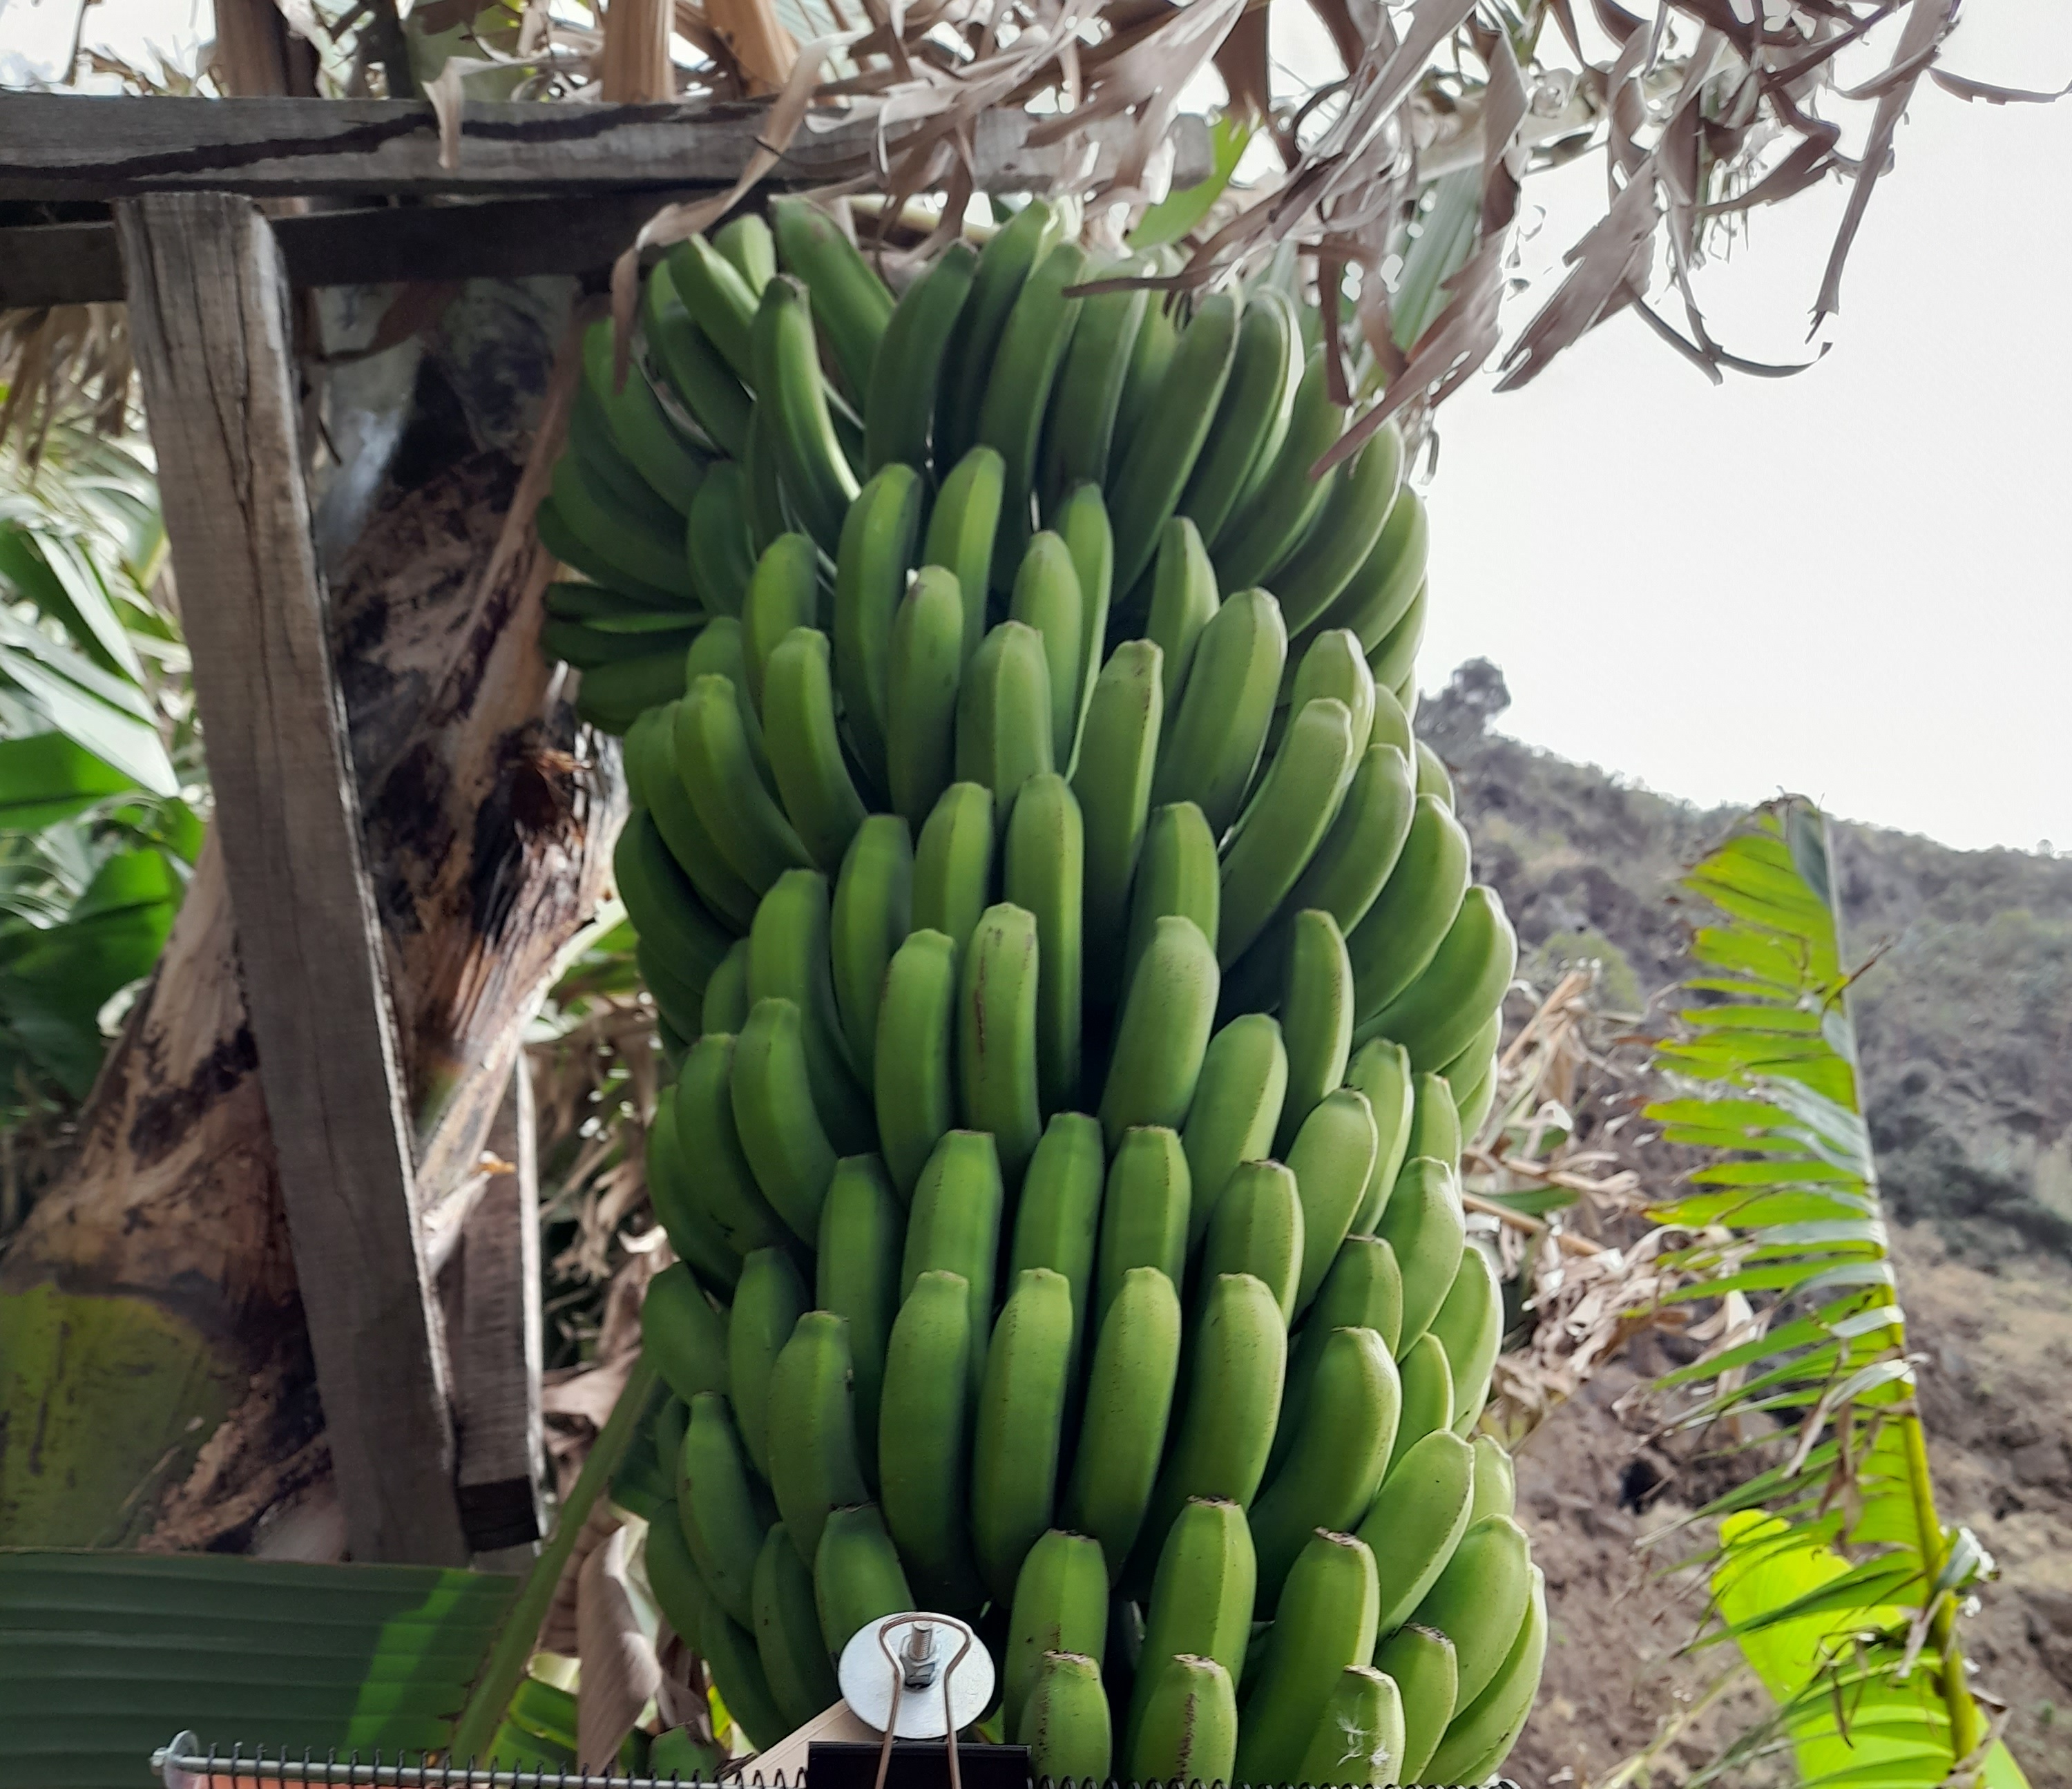
Label: Keep